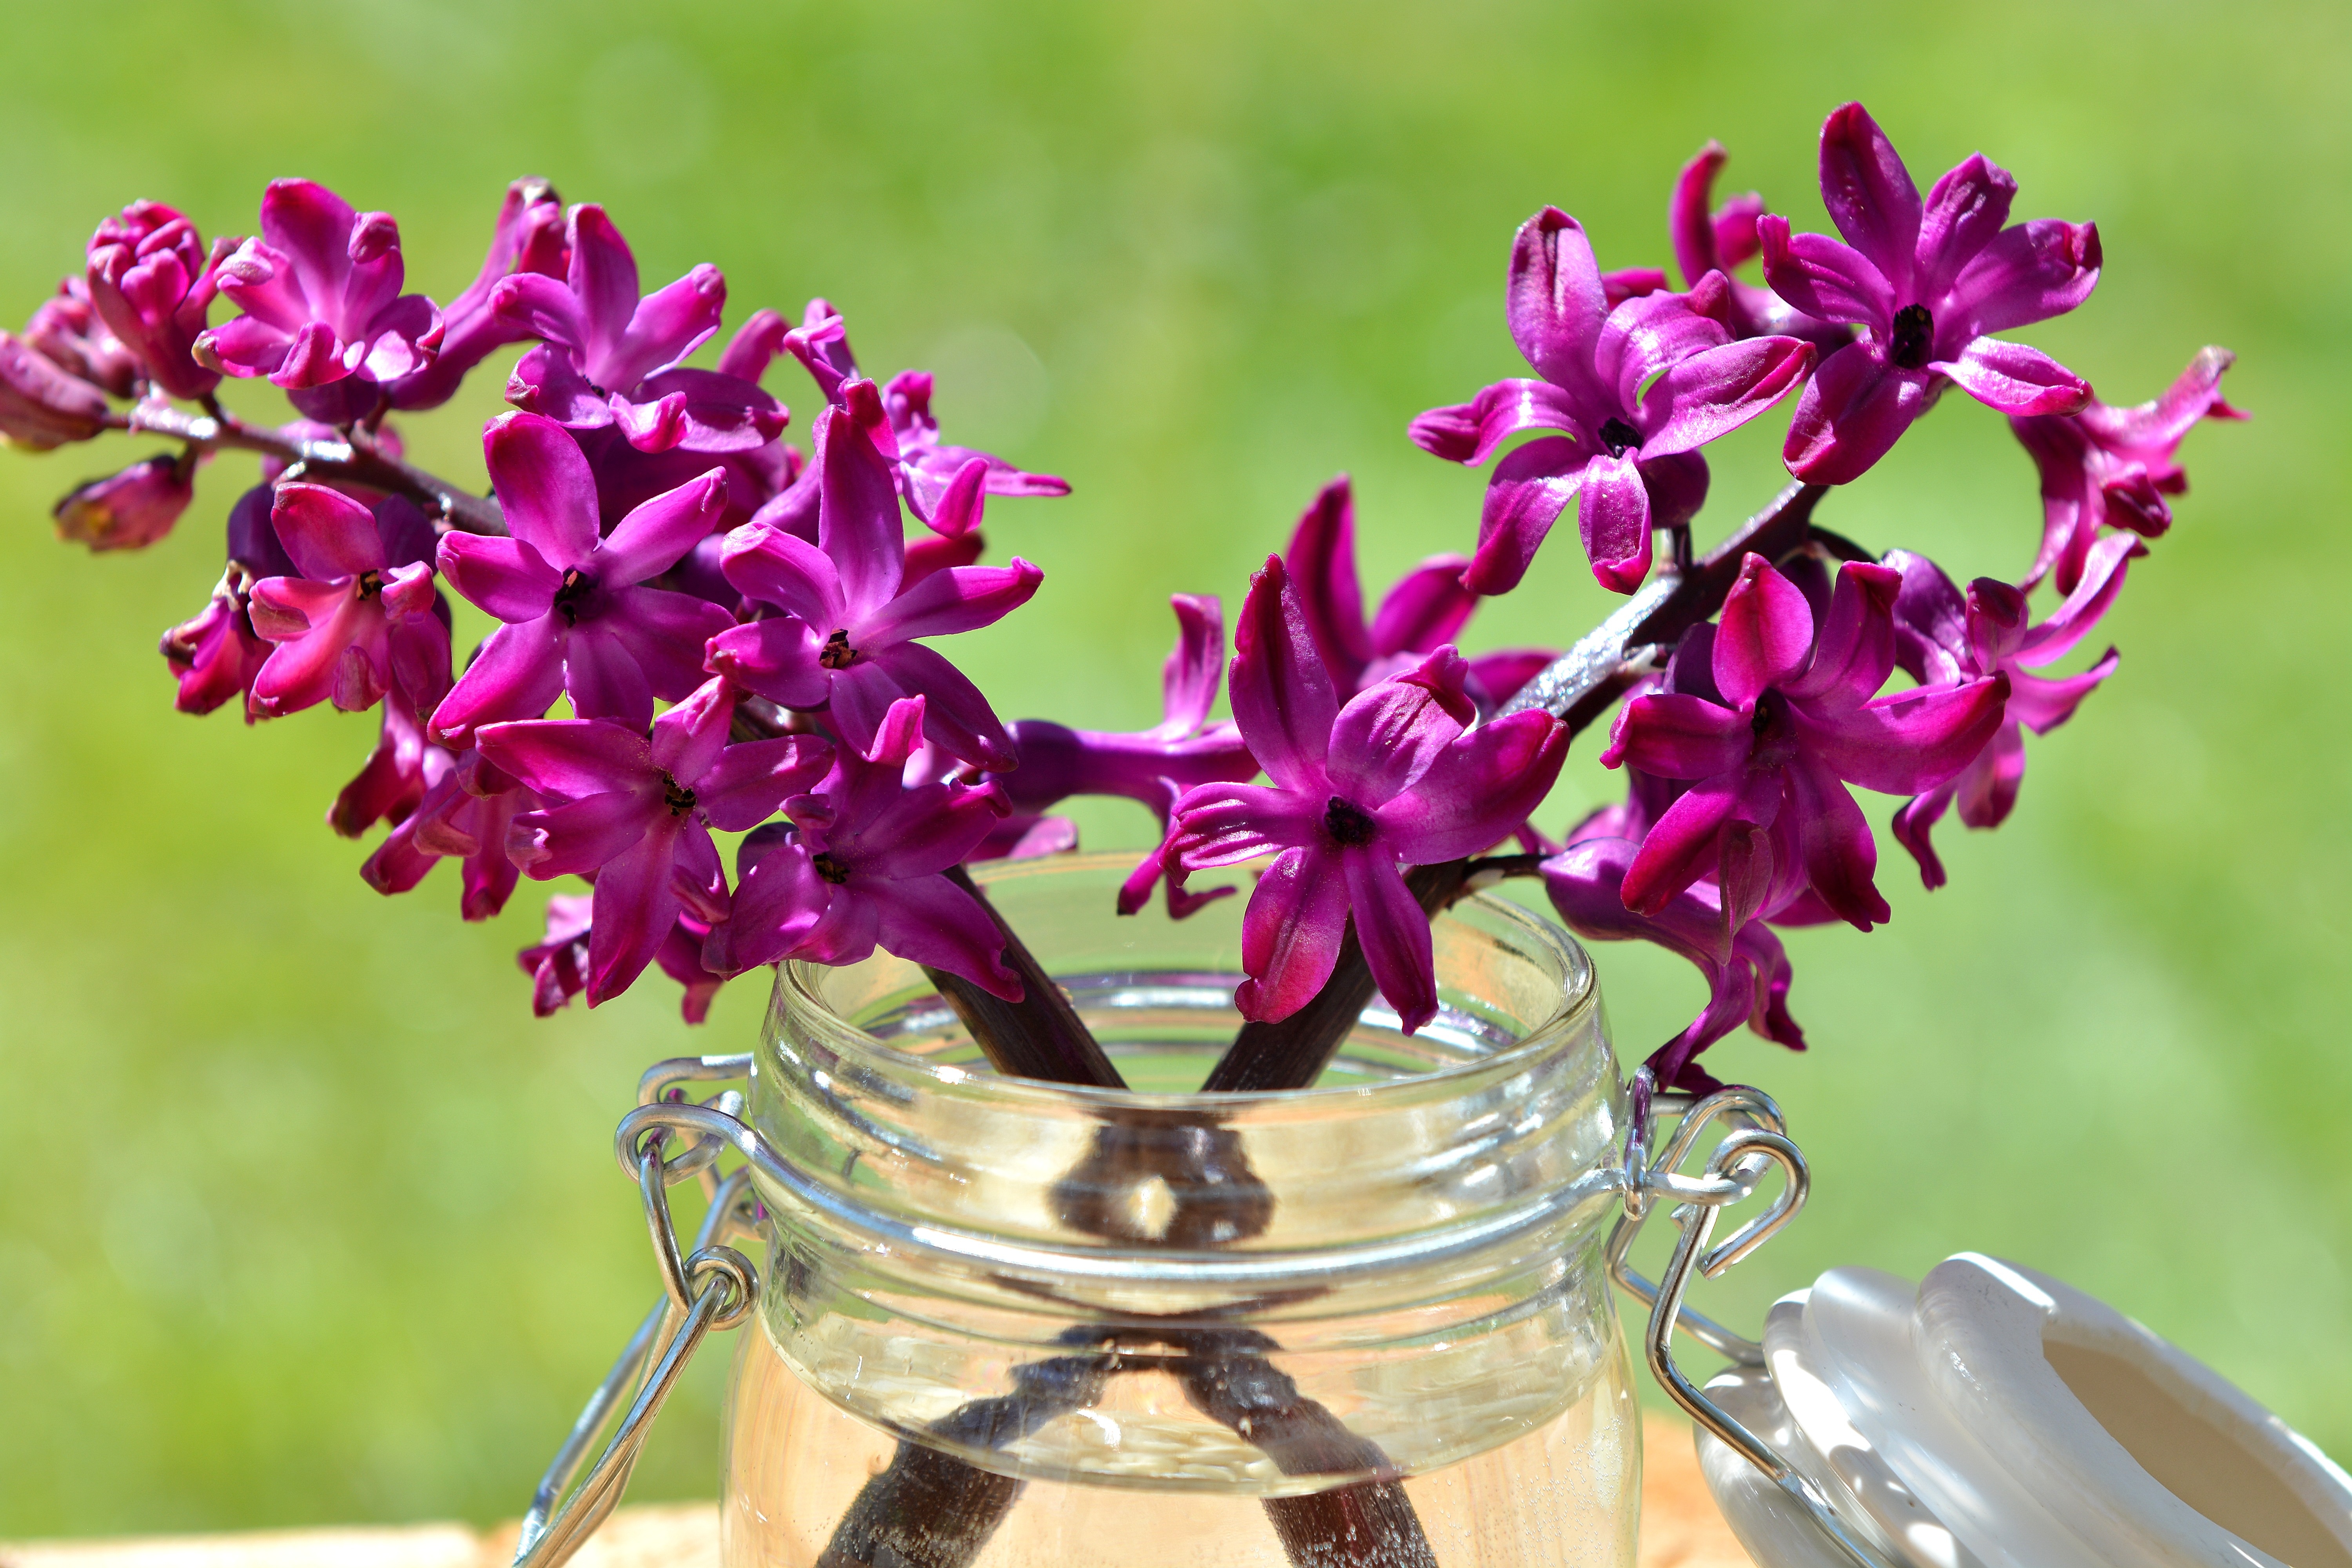
blossom, plant, flower, petal, glass, vase, botany, flora, orchid, flowers, violet, lilac, hyacinth, flowering plant, decorative glass, land plant, moth orchid